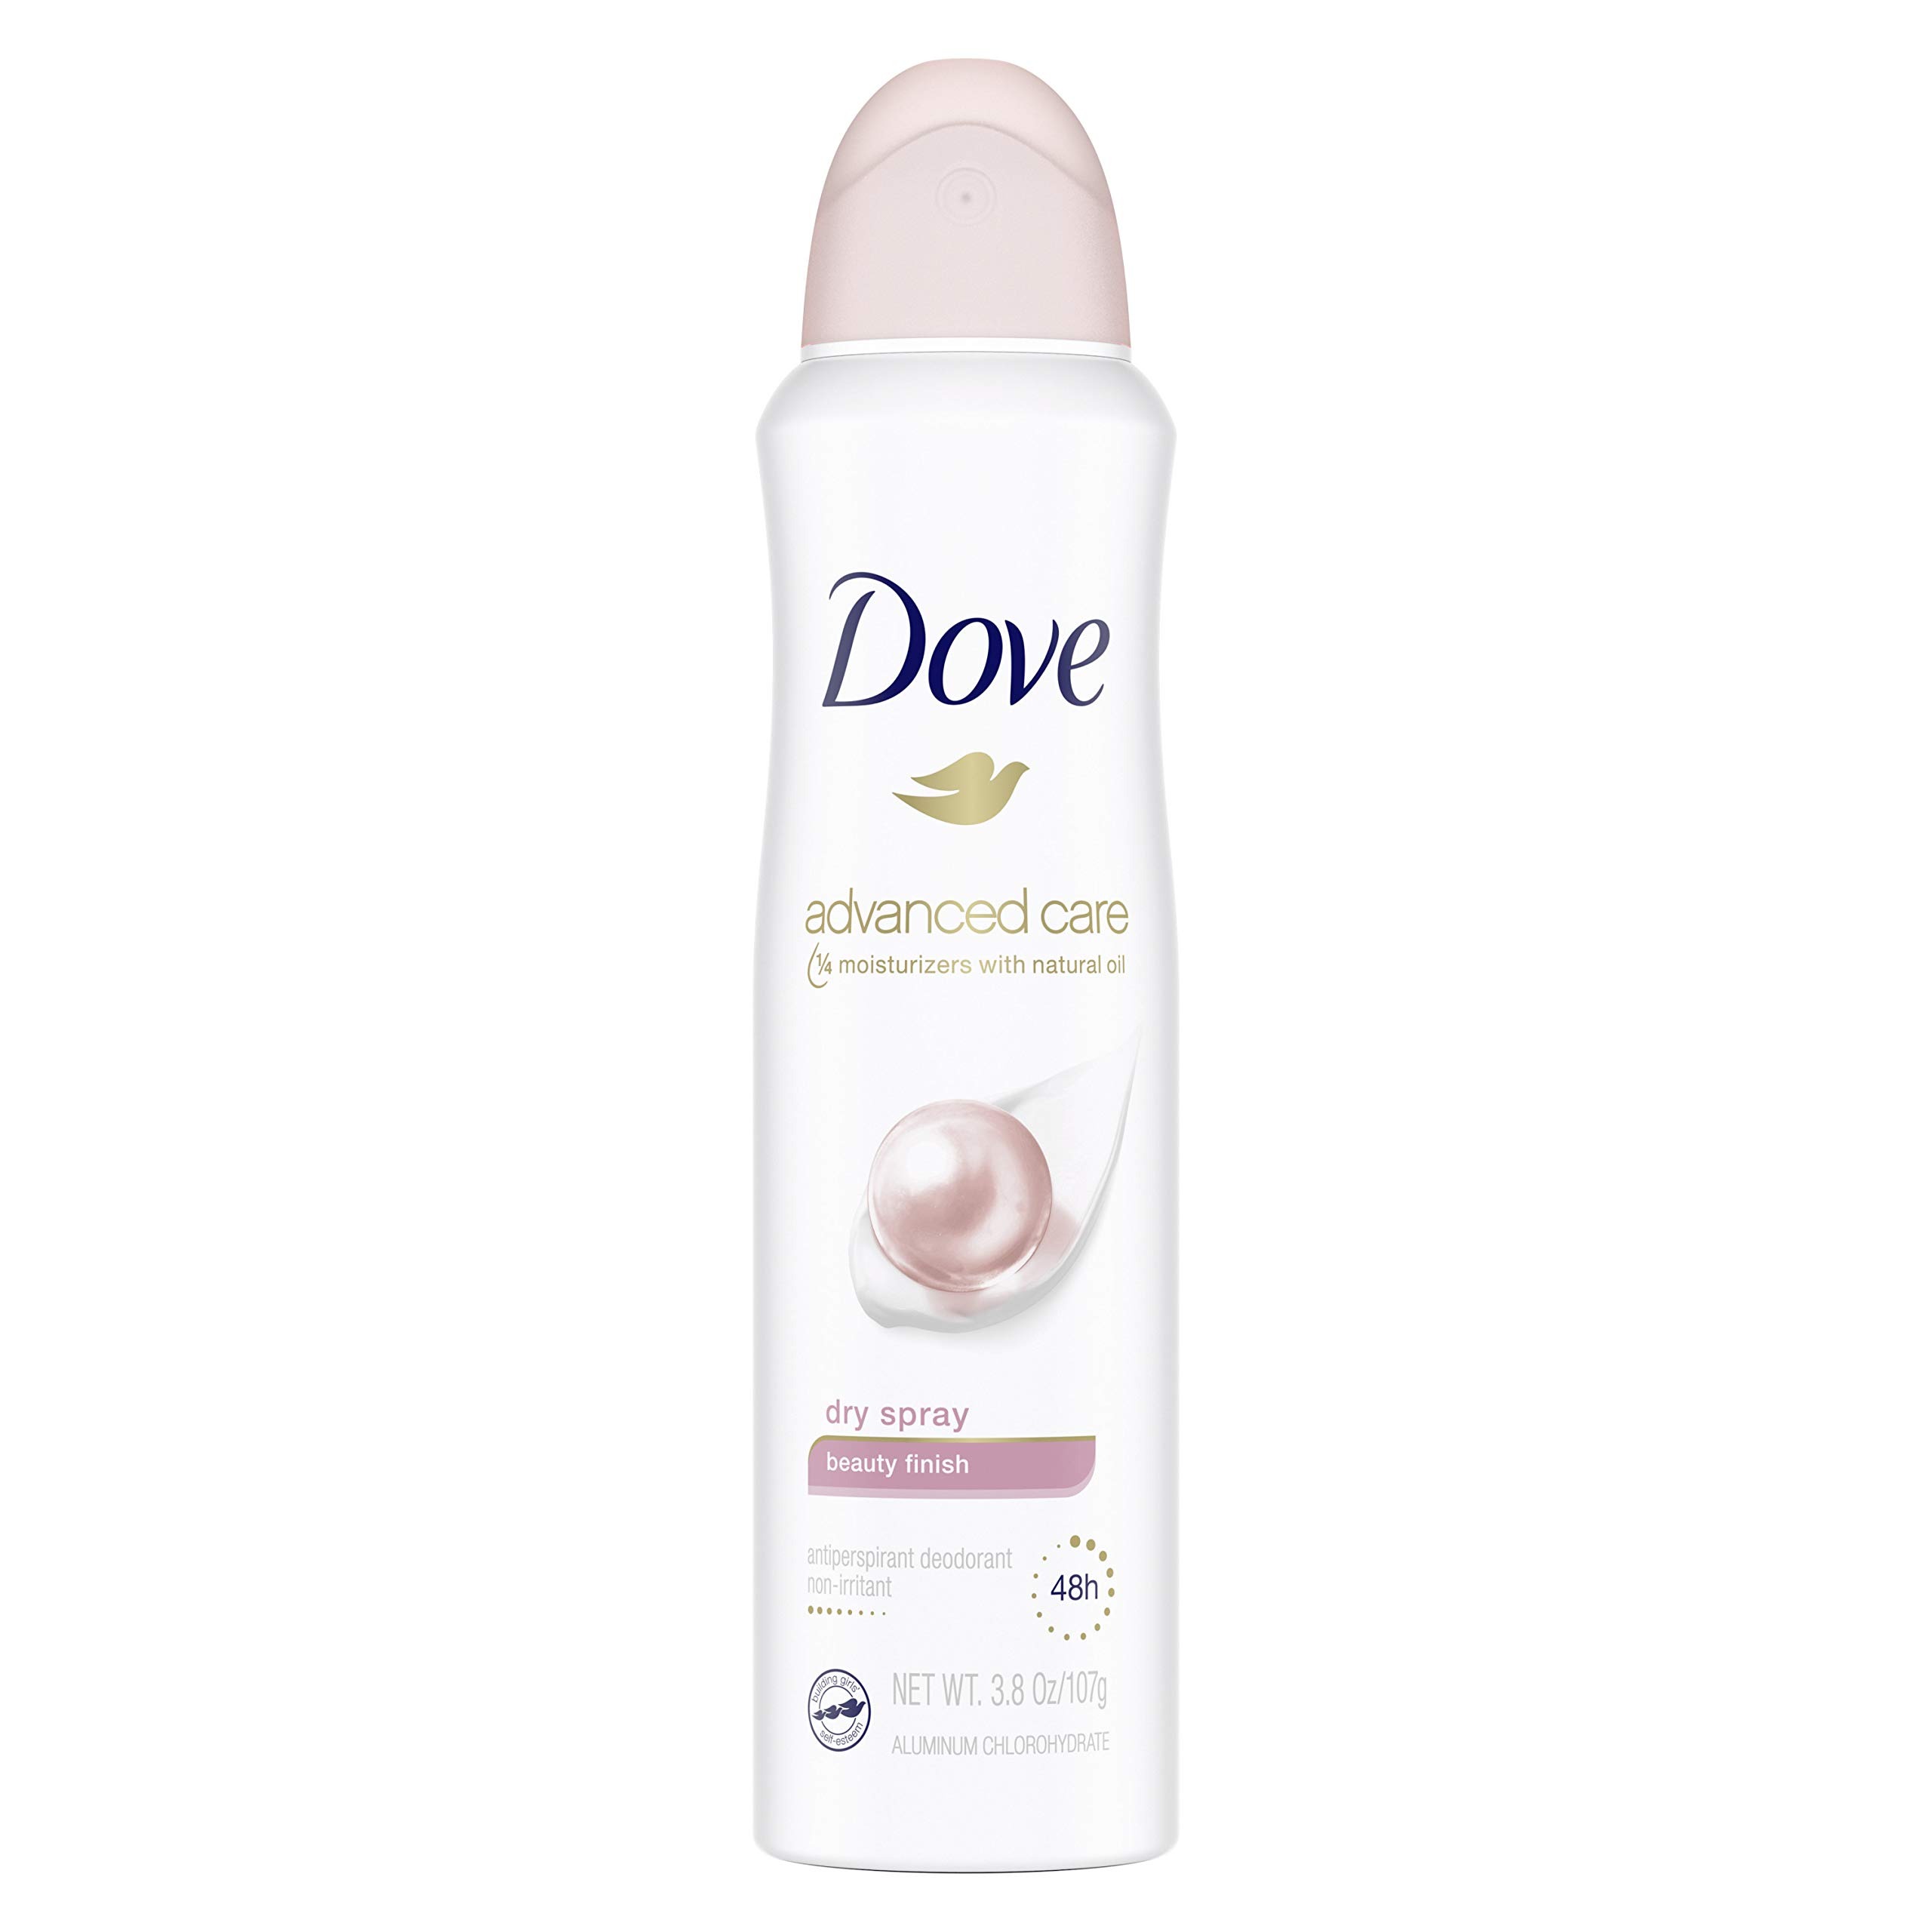
Item Name: Dove Dry Spray Antiperspirant Deodorant, Beauty Finish 3.8 Ounce
Bullet Point 1: Dove dry spray antiperspirant deodorant beauty finish 3.8 Oz, up to 48 hours of antiperspirant protection
Bullet Point 2: Contains dove ¼ moisturizers for soft and smooth underarms
Bullet Point 3: Goes on instantly dry for a cleaner feel
Bullet Point 4: Dry spray antiperspirant enriched with vitamin e
Bullet Point 5: 0% alcohol (ethanol) formula cares for delicate underarms
Value: 3.8
Unit: ounce

Price: 8.24